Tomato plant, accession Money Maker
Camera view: tilt-top (135 deg); turntable rotation: 0 degrees
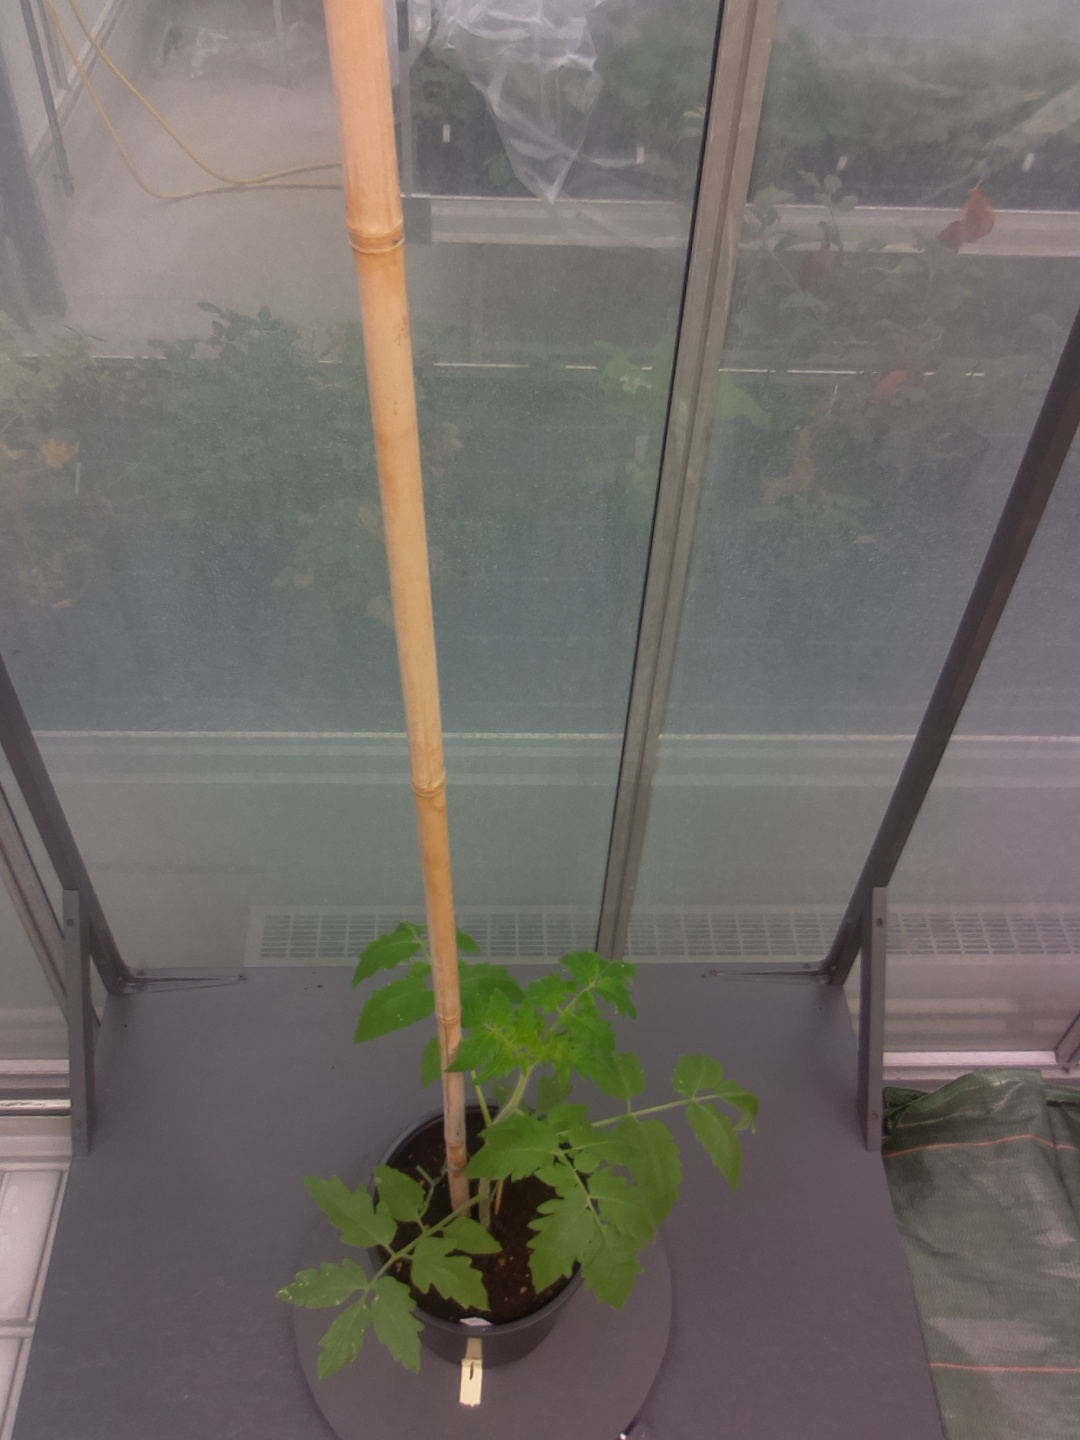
BBCH growth stage 13: 6 of true leaves visible